Taipei Main Station

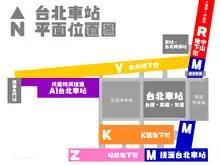
Layout of Taipei station in 2021, including the Taoyuan Airport MRT station and Beimen

The central building of Taipei Main Station is a rectangular building in Zhongzheng District with six stories above ground and four stories below ground. The building is long and wide. The first floor has a large ticketing hall with a skylight and three ground-level exits in each cardinal direction, the second is occupied by restaurants managed by the Breeze group, and all floors above are office spaces. At the B1 level, there are turnstiles for the TR and THSR platforms, along with a myriad of underground passageways for Taipei Bus Station, the Taoyuan Metro station, and Beimen metro station. Zhongshan Metro Mall, Taipei City Mall, Station Front Metro Mall, and Qsquare all connect on this level as well. TRA and THSR each have two island platforms at the B2 level. As for Taipei Metro, the Bannan line's platforms are located at the south of the station building; the entrances are at the B2 level, and the platforms are at B3. The Tamsui-Xinyi line's entrance is directly under the station building at B3, and the platforms are at B4.